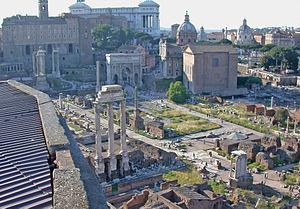
Le temple des Dioscures, appelé aussi temple de Castor et Pollux, est un temple situé sur le Forum Romain, dédié au culte des jumeaux Castor et Pollux.